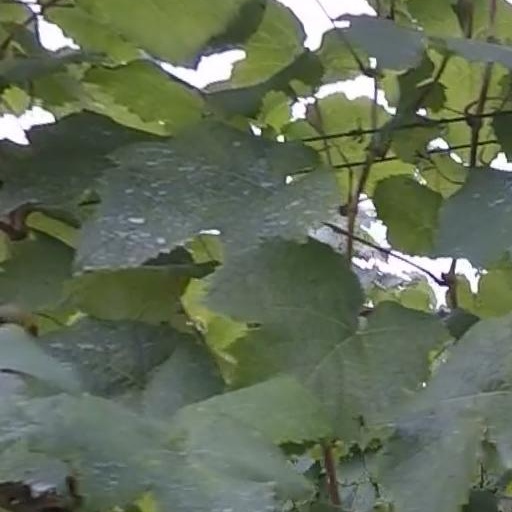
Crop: grape